Prussia Columns

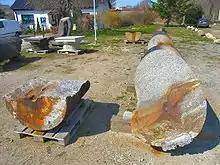
Broken column drum on the storage site in Putbus in April 2006

On 2 September 2005, the original pieces were transported, unworked, from Berlin to Putbus and, since then have been displayed to the public in an open area on "Alleestraße" road, near the roundabout. Here, too, an accident happened for the master stonemason. The already broken statue of Frederick William I fell over in the workshop. The plaits, the nose, part of the brim of the hat and the arm broke off. After almost 15 years, all the pieces were now back at Rügen, in order to enable an independent assessment by experts. An information board here gives the story of the two monuments and appeals for donations for their reconstruction.